Eurovision Young Dancers 1995

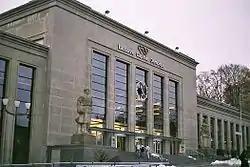
Palais de Beaulieu

Palais de Beaulieu, a convention centre in Lausanne, Switzerland, was the host venue for the 1995 edition of the Eurovision Young Dancers.